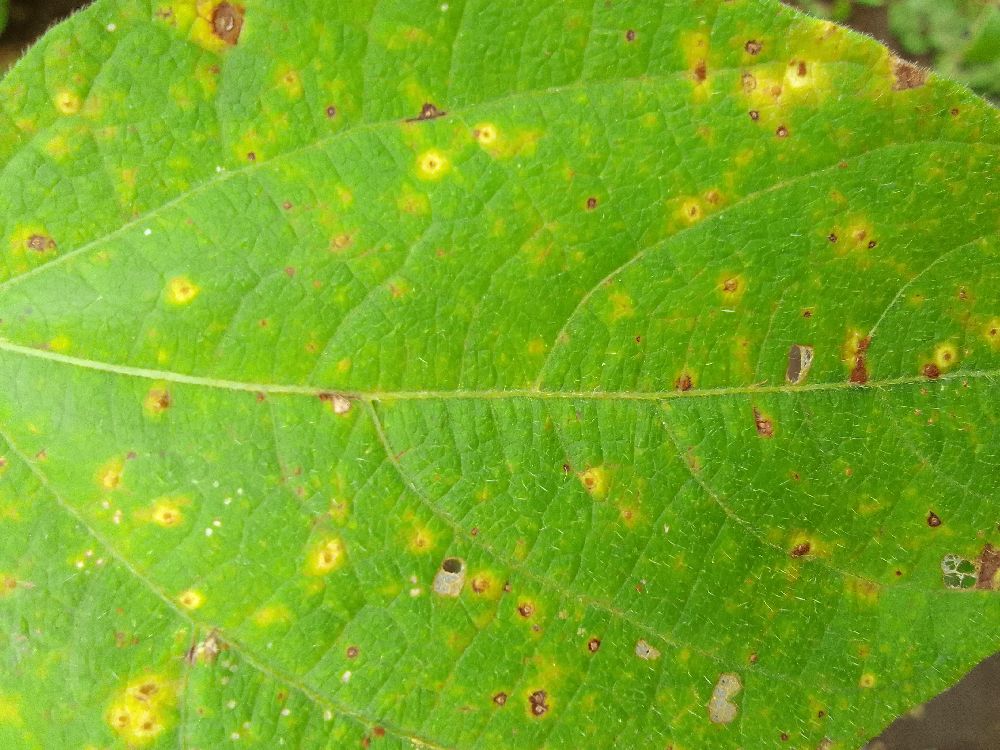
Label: rust